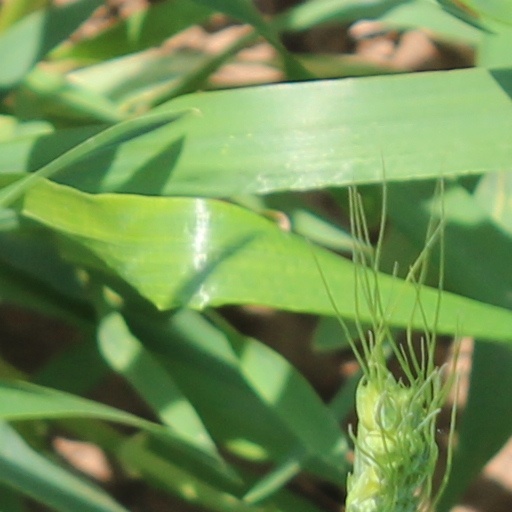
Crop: wheat